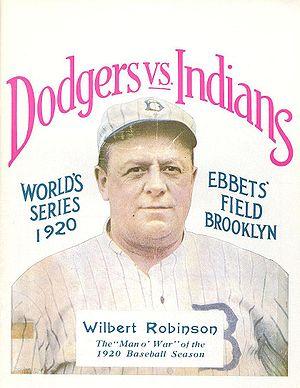
Les Indians de Cleveland sont une franchise de baseball basée à Cleveland évoluant dans la Ligue majeure de baseball. Surnommée The Tribe, la franchise des Indians est fondée en 1900 sous le nom de Cleveland Lake Shores et évolue depuis 1994 au Progressive Field. Nombre de joueurs de premier plan tels Lou Boudreau, Bob Feller, Addie Joss, Nap Lajoie, Tris Speaker, Cy Young ou Satchel Paige ont porté les couleurs des Indians, aidant la franchise à remporter deux fois les Séries mondiales en 1920 et 1948. Dès les années 1960 pourtant, la réputation des Indians est celle d'une équipe de perdants. Cette situation dure jusqu'au milieu des années 1990 et le renouveau sportif de la franchise qui dispute, sans les gagner, deux Séries mondiales en 1995 et 1997.
La Série mondiale 1920 sacre les Indians de Cleveland face aux Robins de Brooklyn.